Uncle Bräsig (TV series)

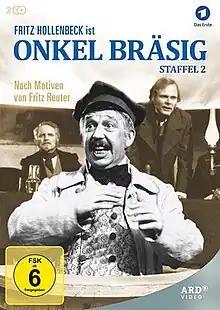

Uncle Bräsig (German: Onkel Bräsig) is a West German period drama television series which first aired on ARD between 1978 and 1980. It is based on the novel "From My Farming Days" by Fritz Reuter, which had previously been made into the 1936 film "Uncle Bräsig". It is set in Mecklenburg in the 1840s.